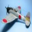
Label: airplane